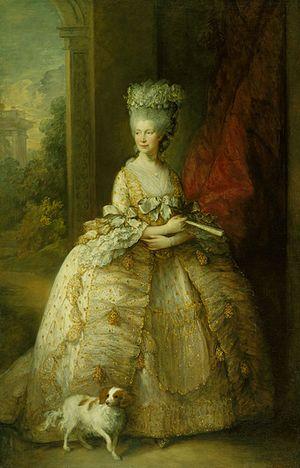
Sophie-Charlotte de Mecklembourg-Strelitz, née le 19 mai 1744 et morte le 17 novembre 1818, est reine du Royaume-Uni de 1761 à 1818, en tant qu'épouse de George III.